Mendel Museum of Masaryk University

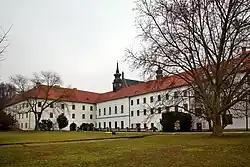
Mendel Museum

Mendel Museum has been an institution of Masaryk University in Brno, Czech Republic, since 2007. The museum was established in 2002 with the international co-operation of a number of organizations. The principal role in the creation of the museum itself was played by the Austrian society VFG and affiliated scientists and patrons. The museum is located within the precincts of the Augustinian abbey in Old Brno, where the abbot and scientist Gregor Johann Mendel lived and worked.